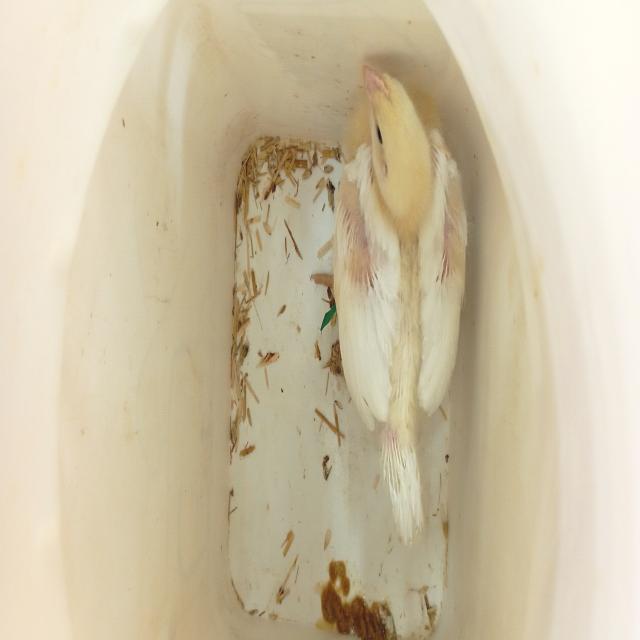
Weight: 506 g